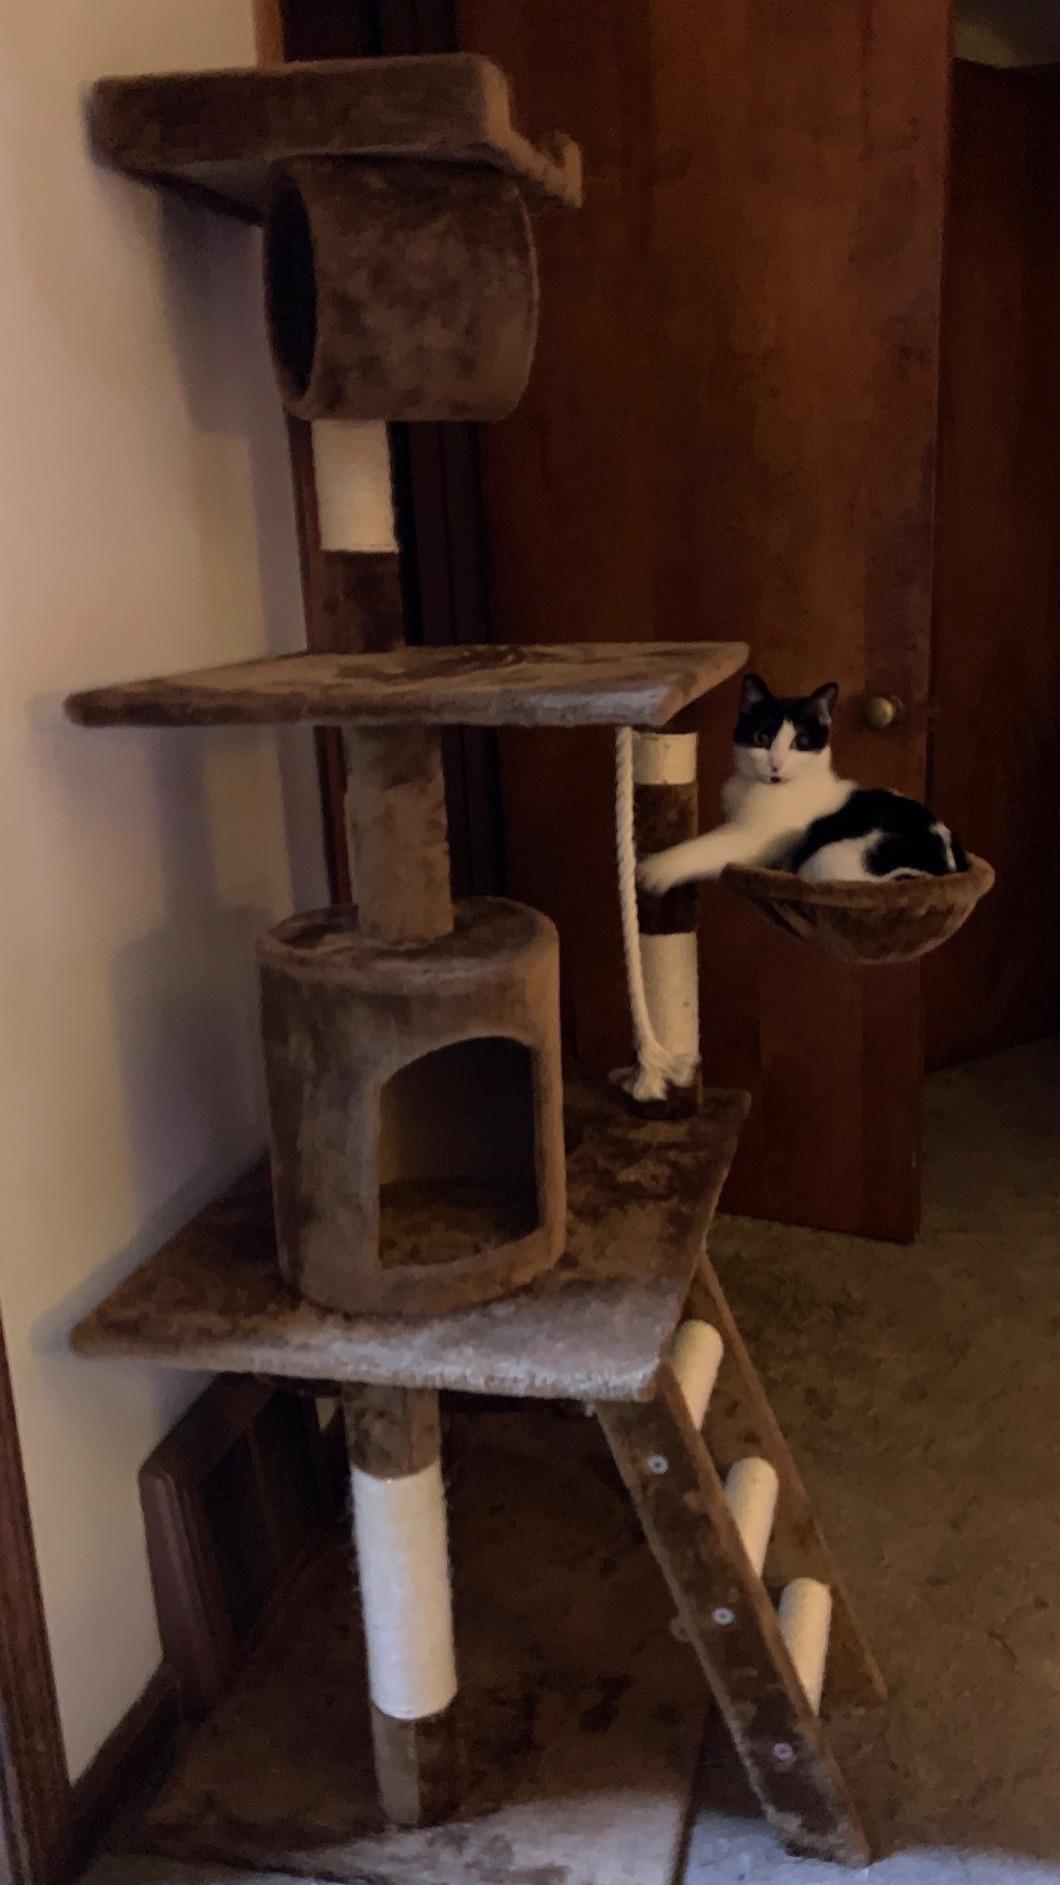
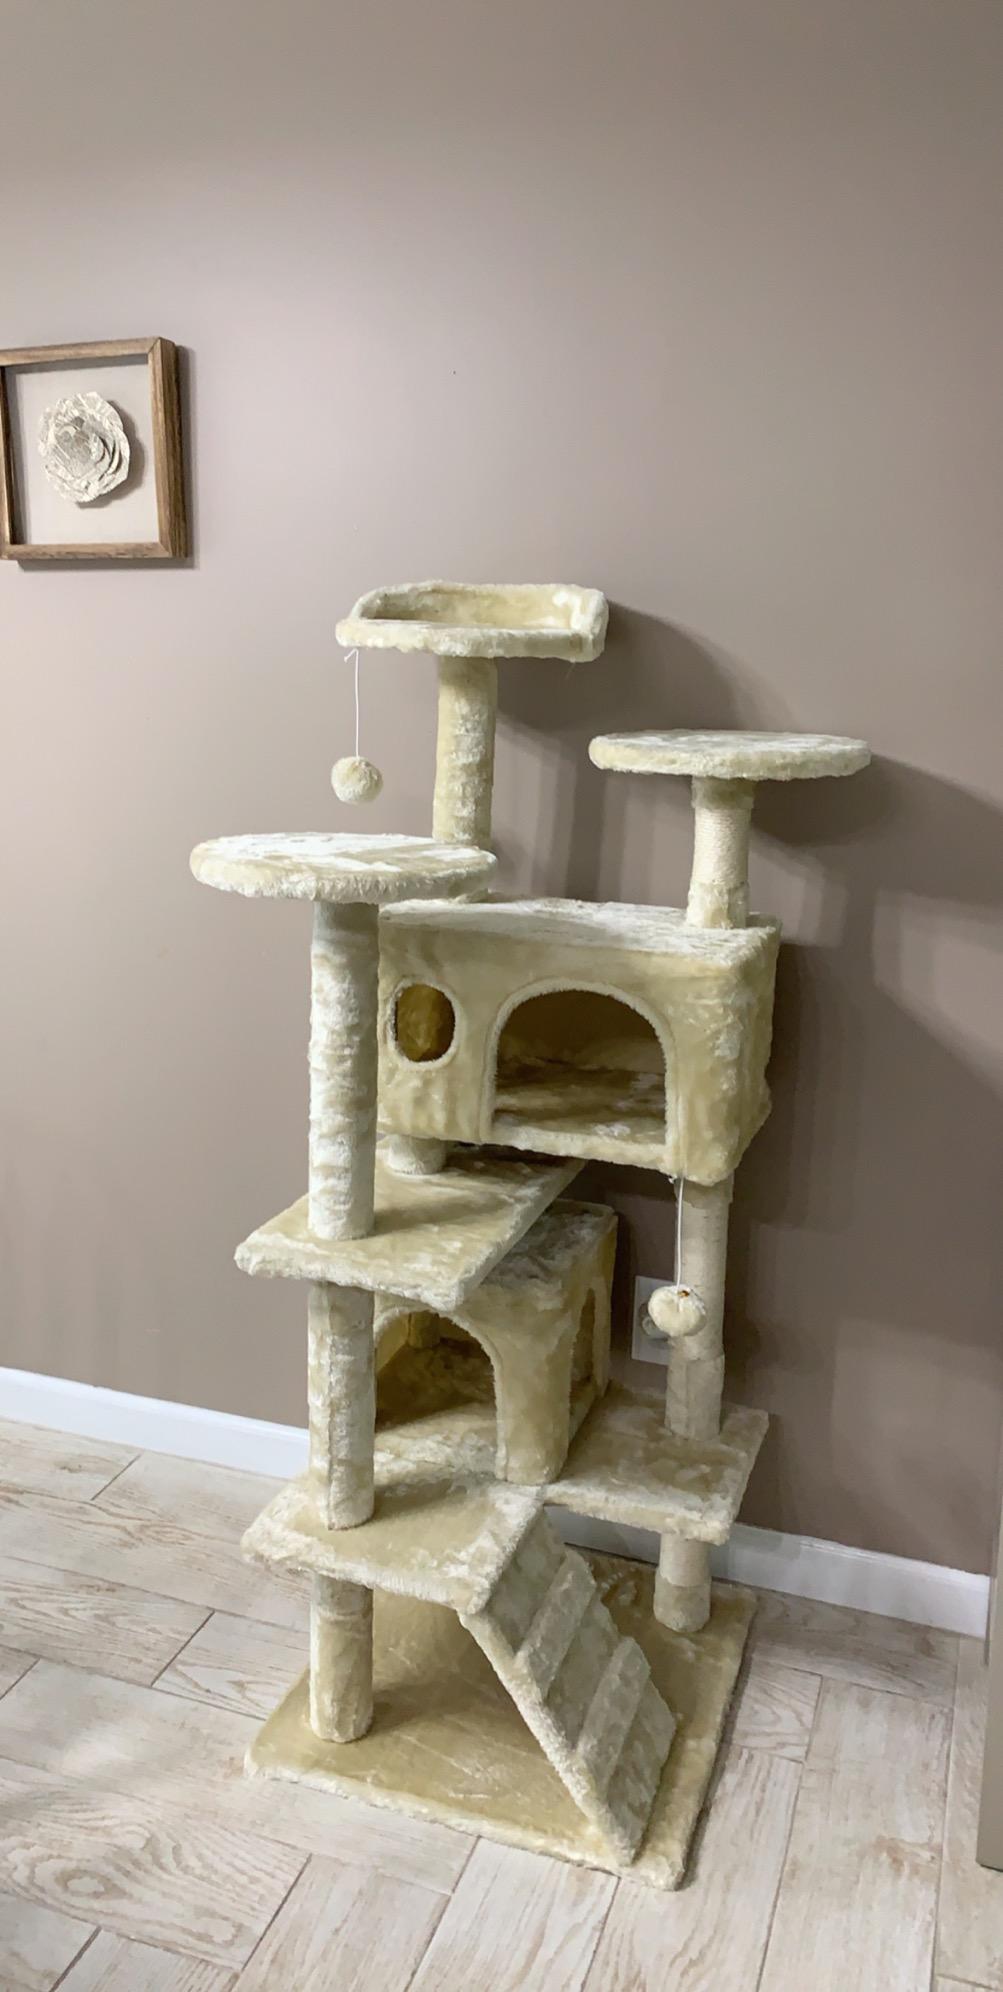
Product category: items_cat tree
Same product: no